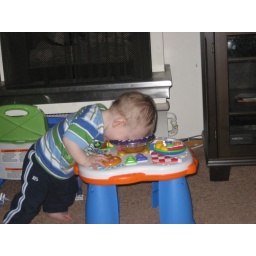
He kept sticking his face in the bowl and laughing